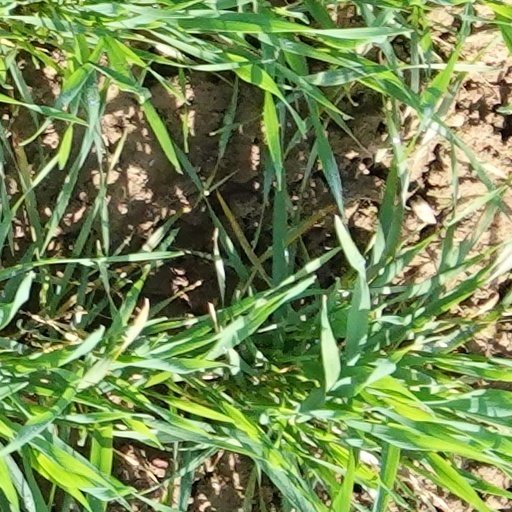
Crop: wheat